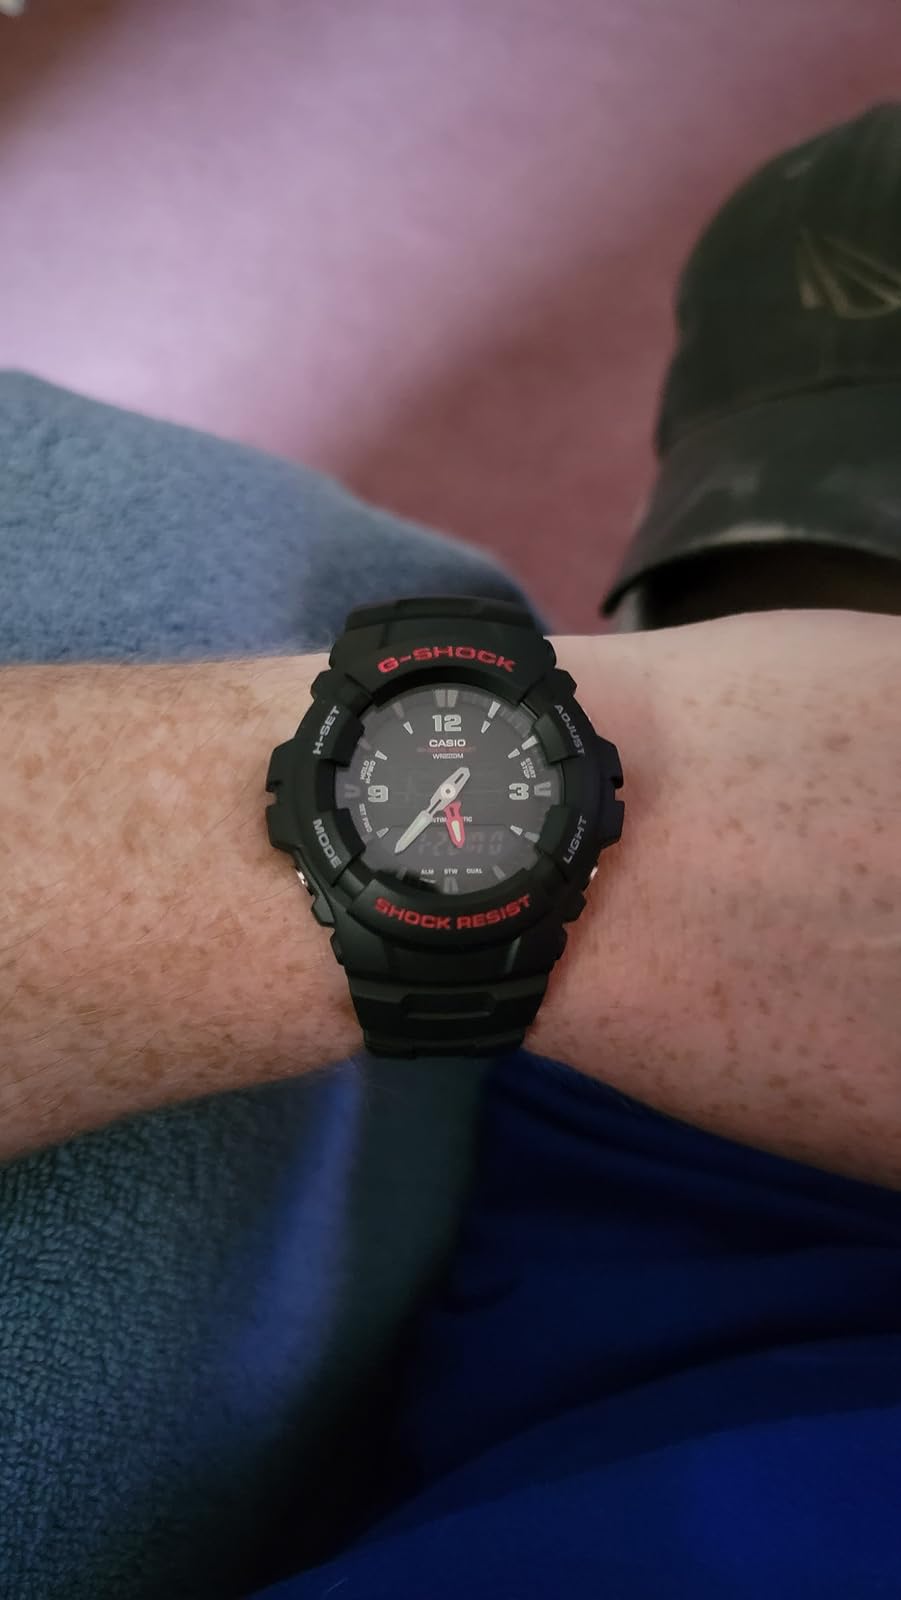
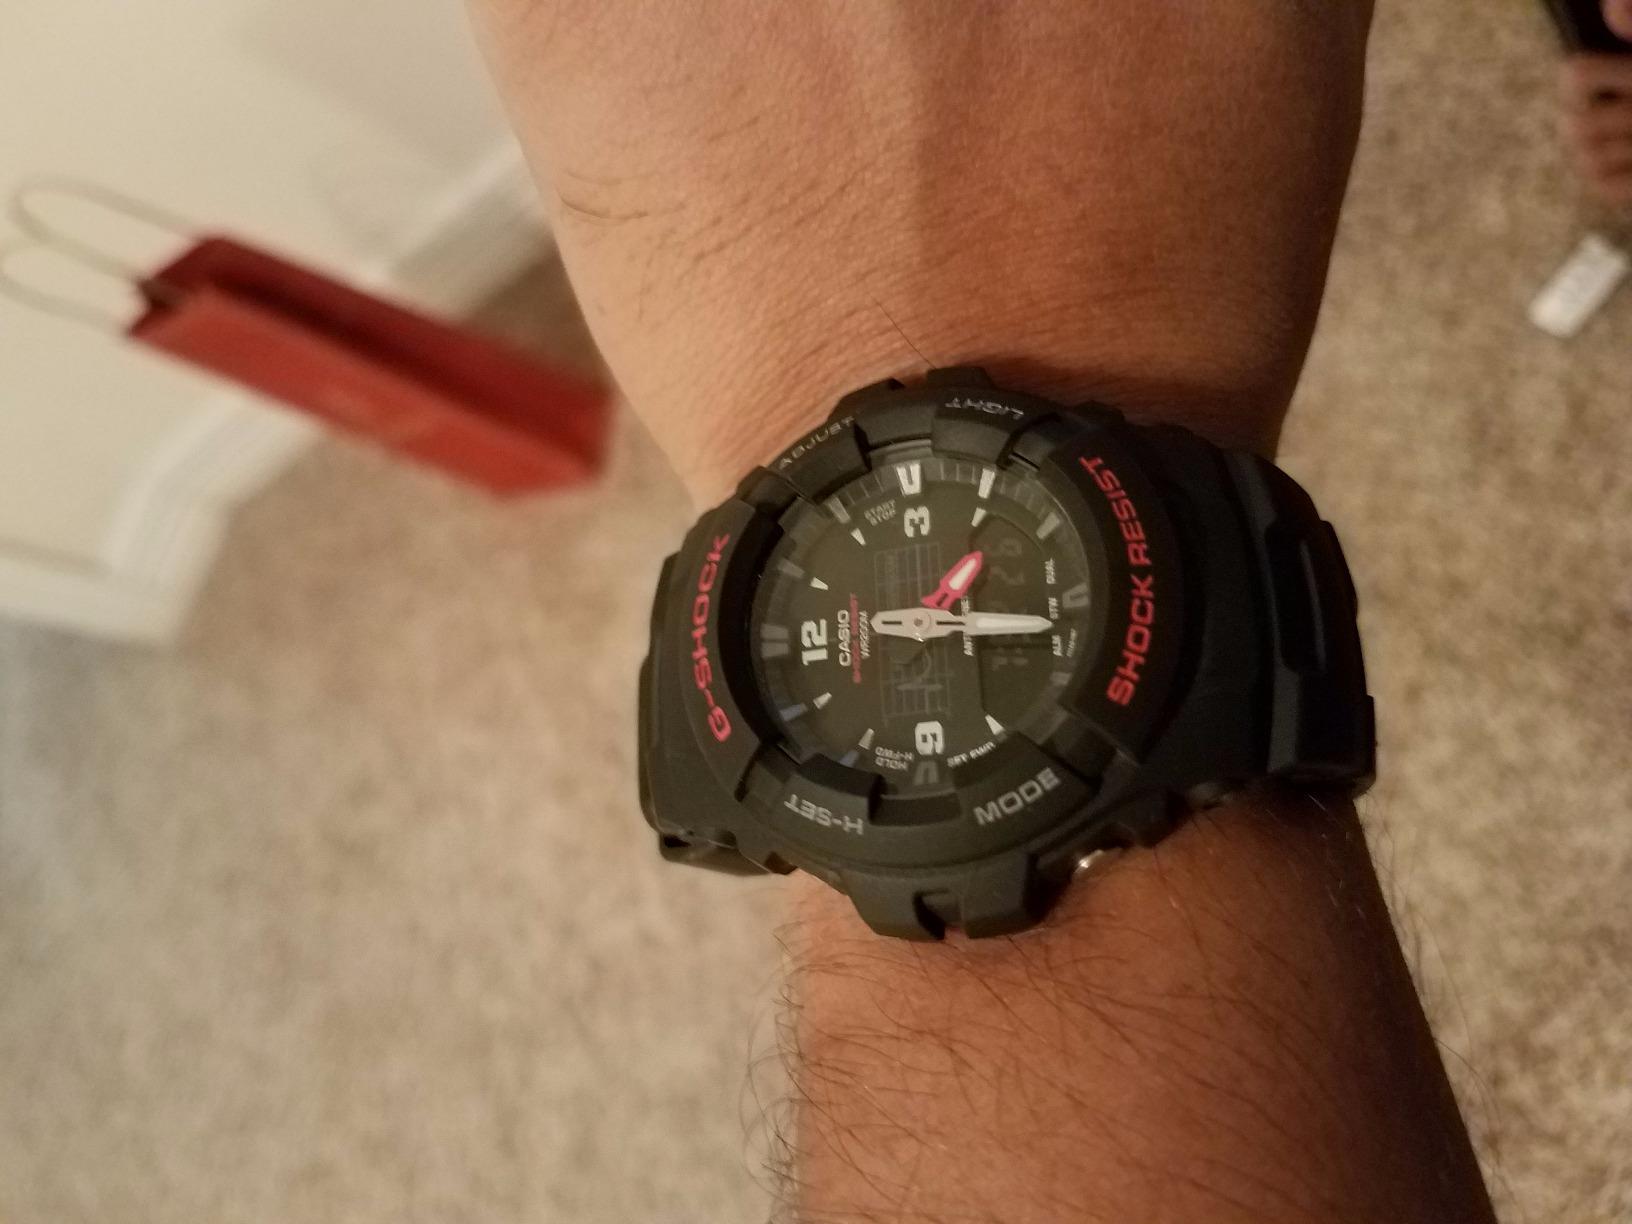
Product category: accessories_watch
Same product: yes